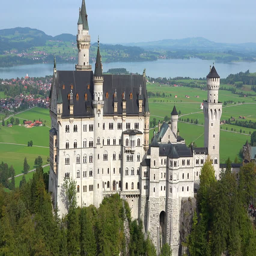
2010s : a classic slow zoom out from castle